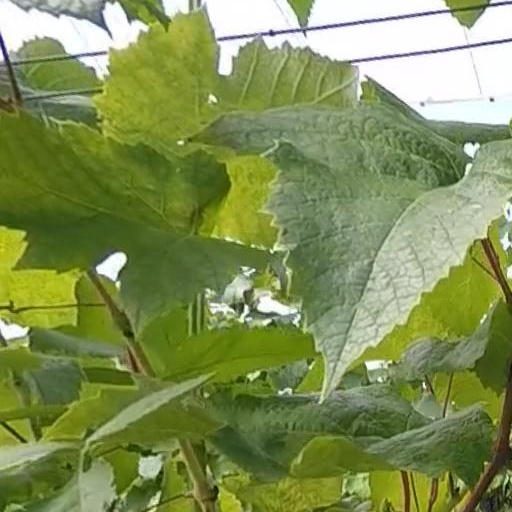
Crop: grape